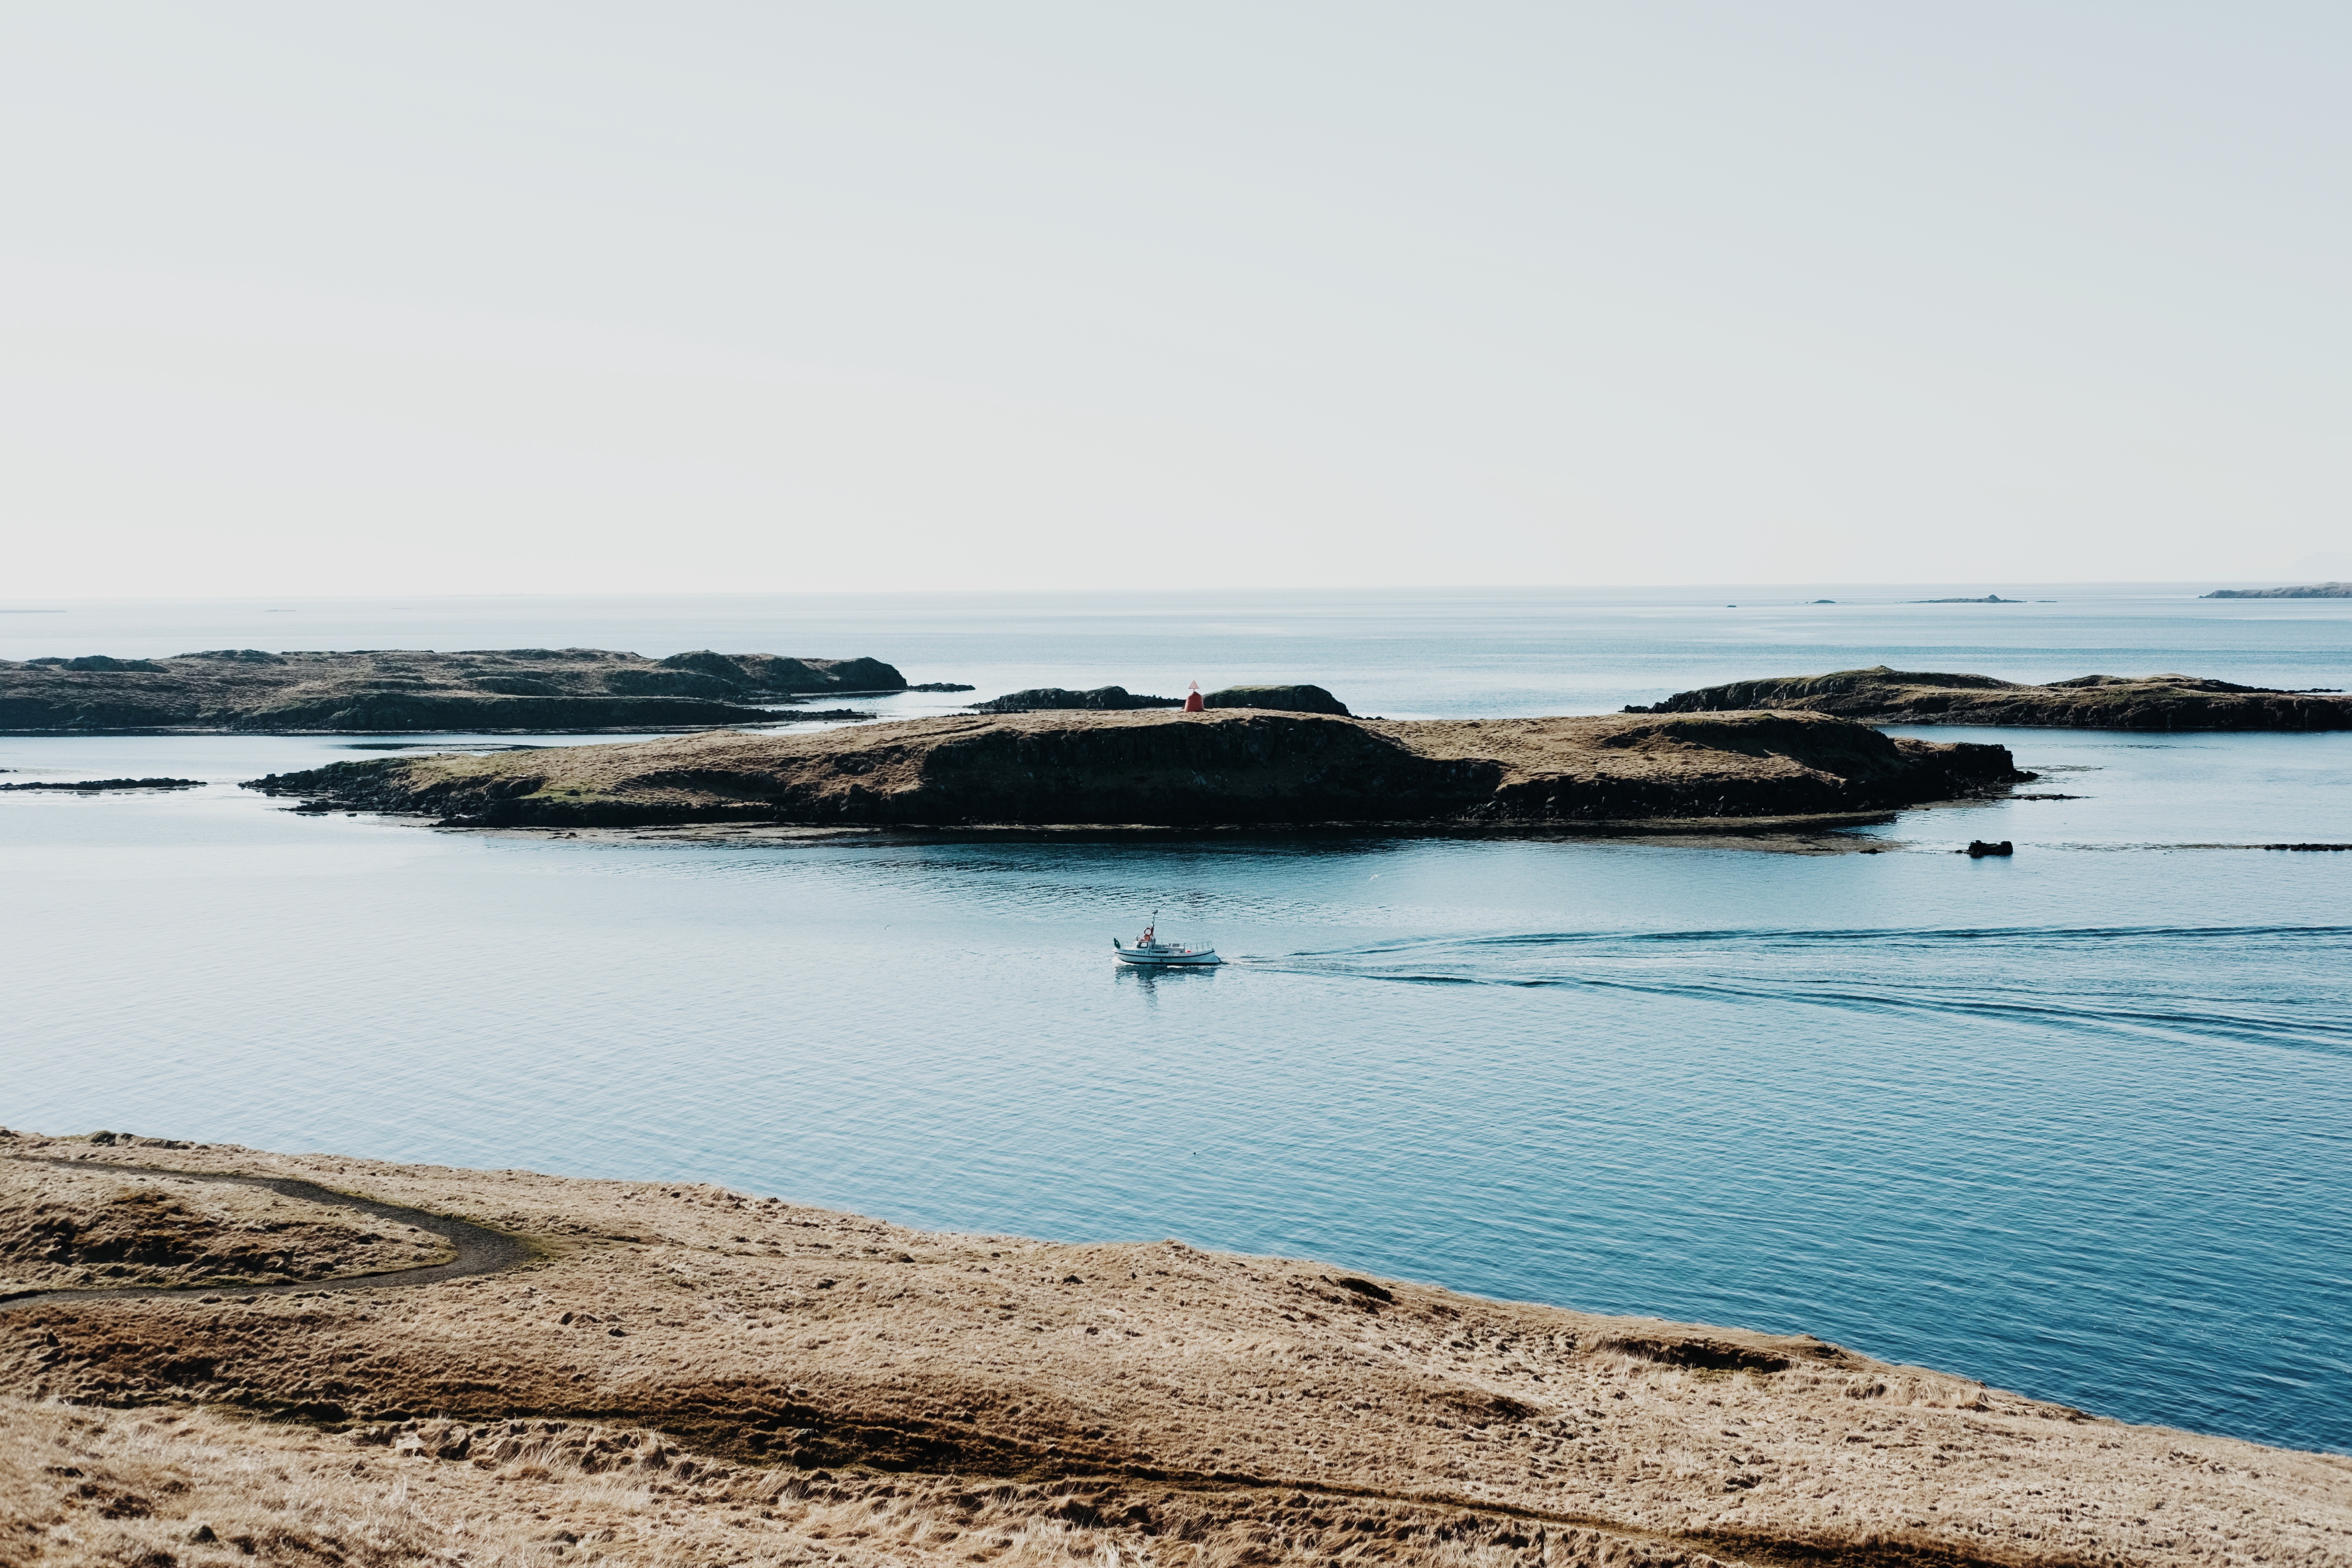
beach, sea, coast, water, sand, rock, ocean, horizon, shore, wave, cliff, cove, bay, terrain, material, body of water, cape, wind wave